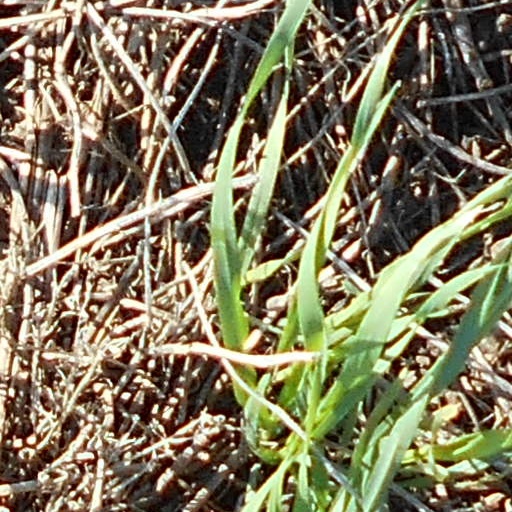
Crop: wheat